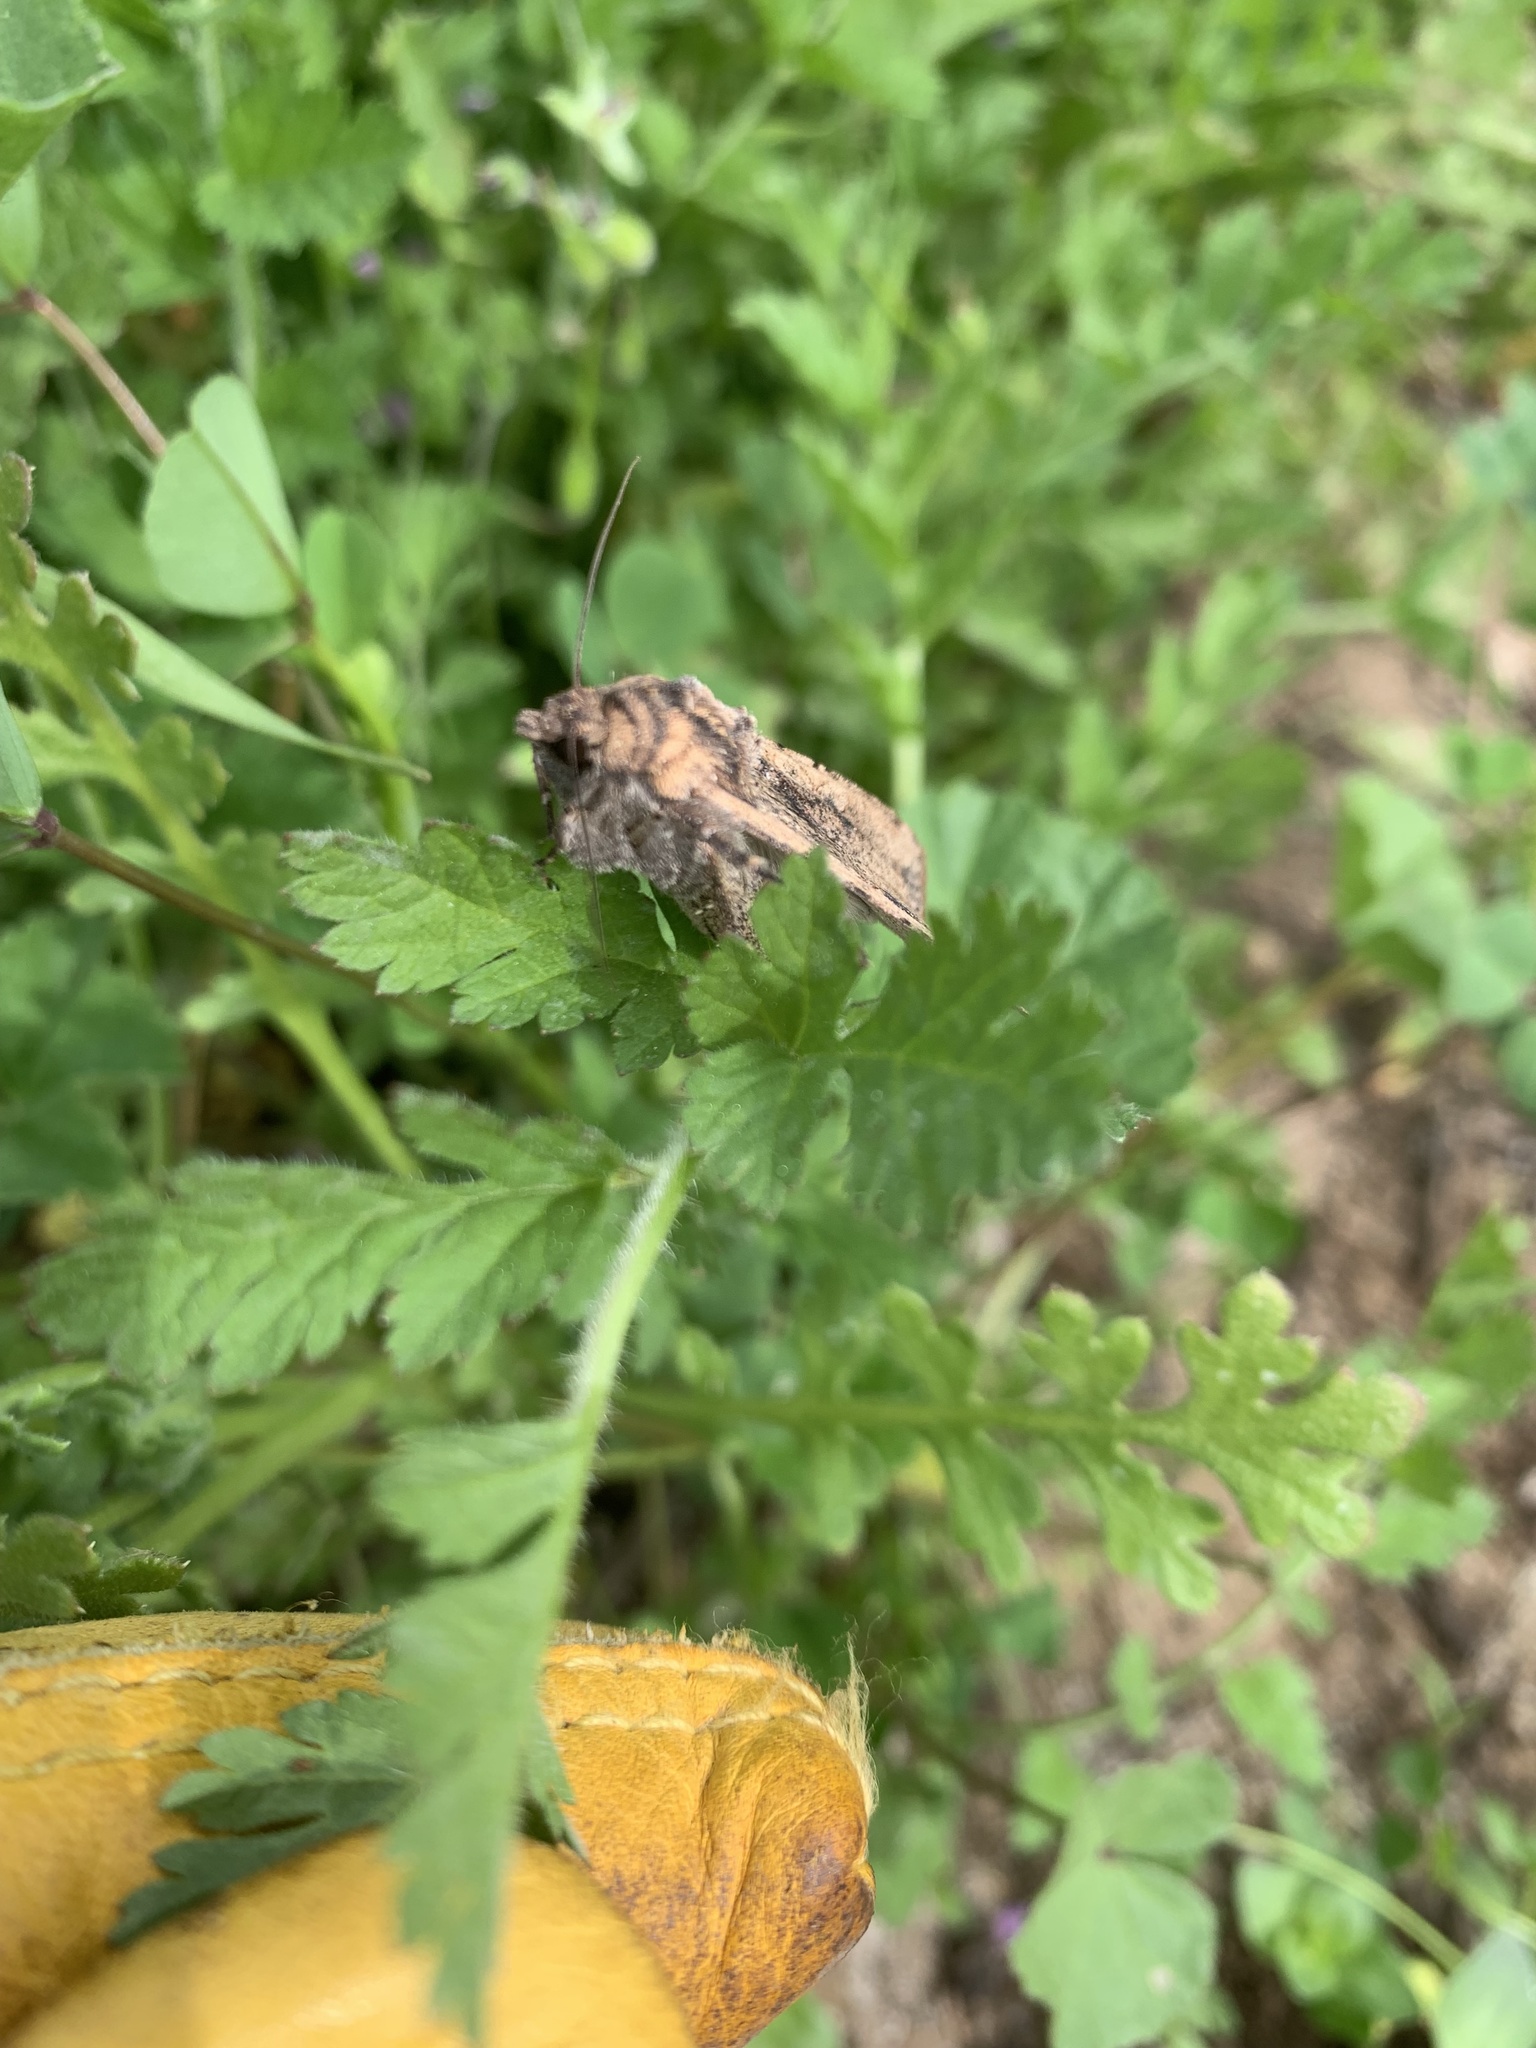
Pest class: cutworms